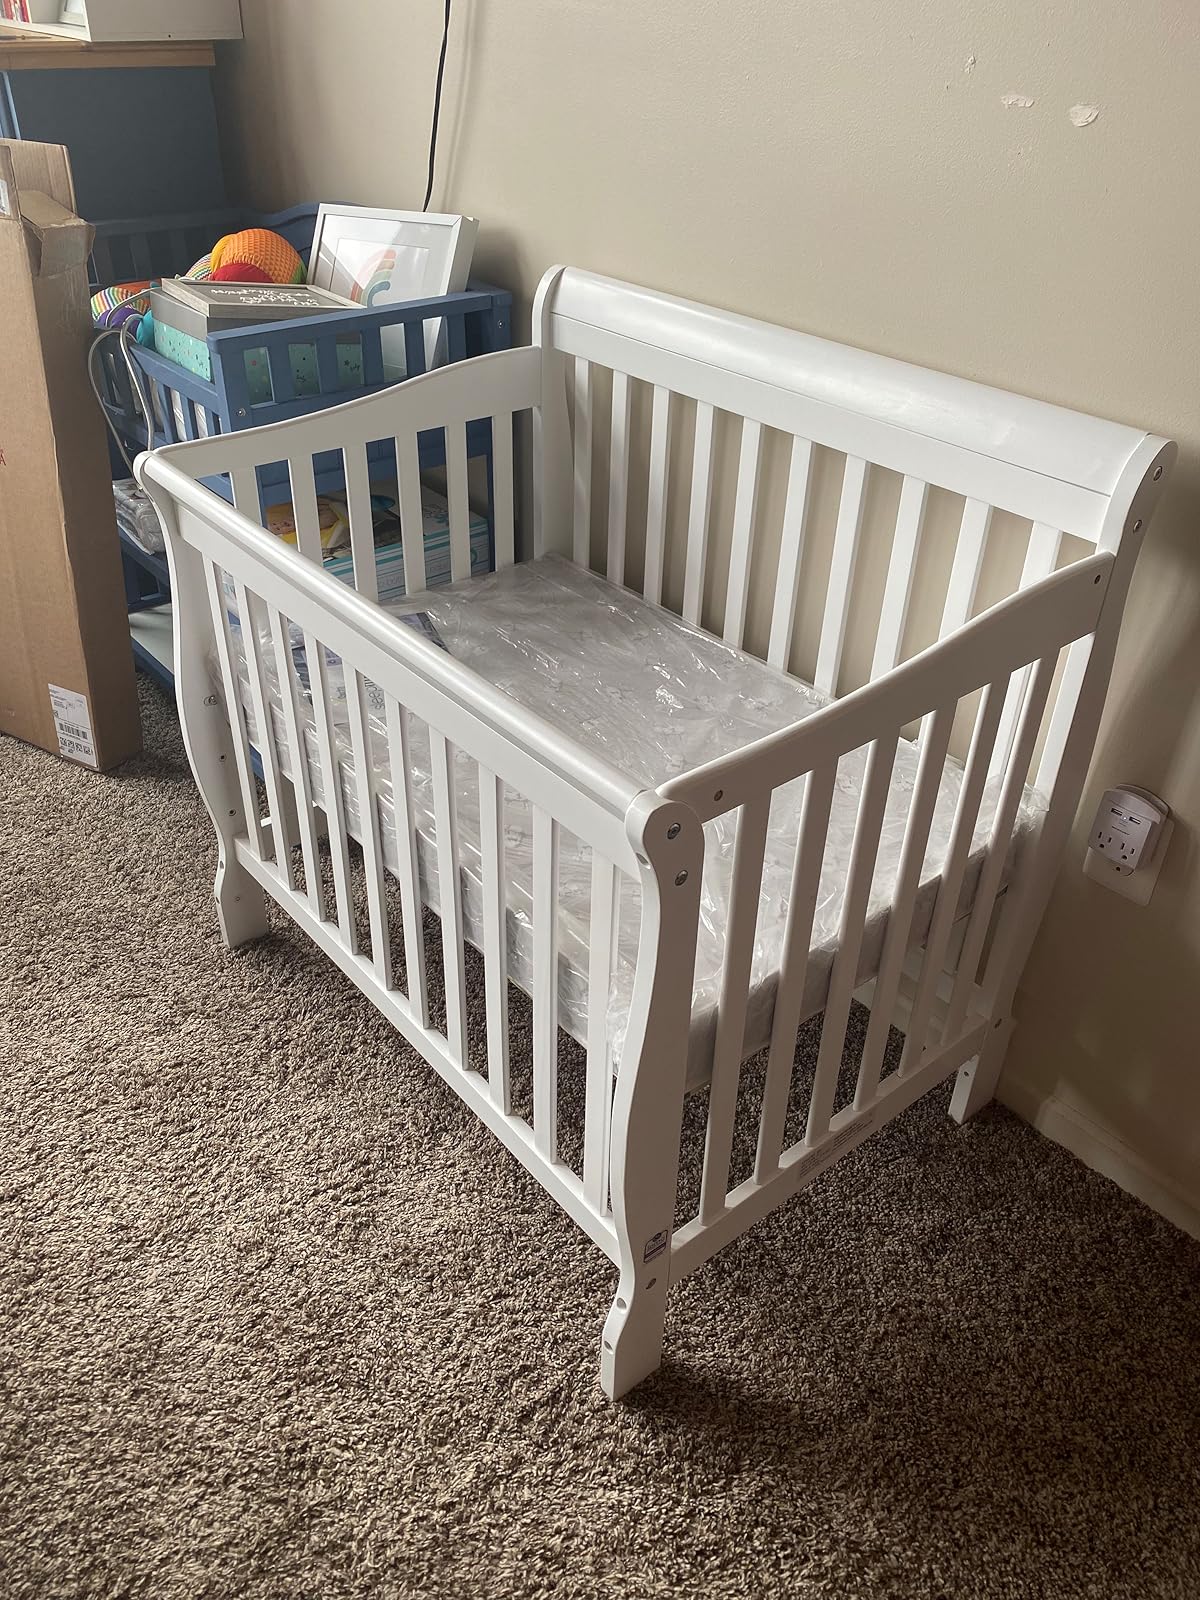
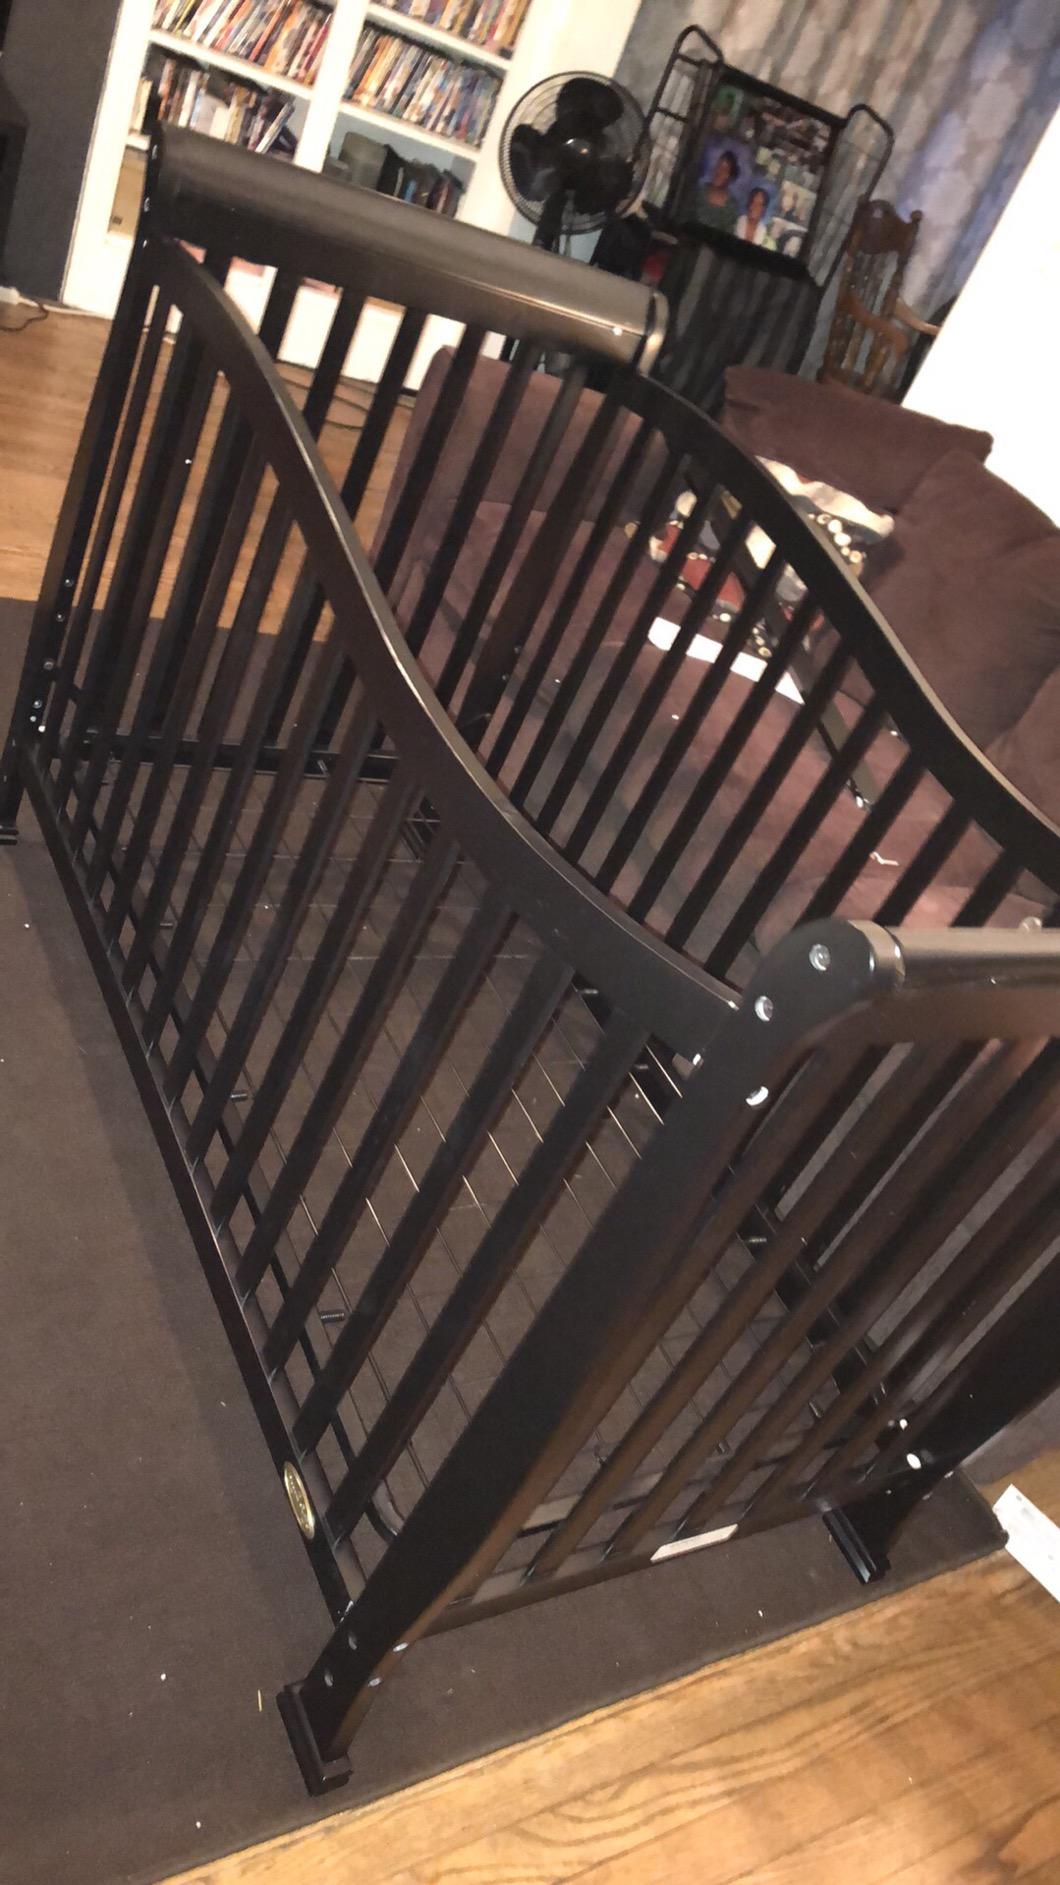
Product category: products_crib
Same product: no